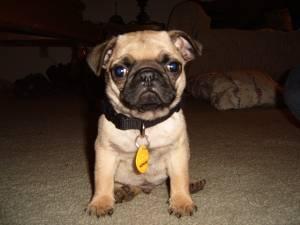
pug